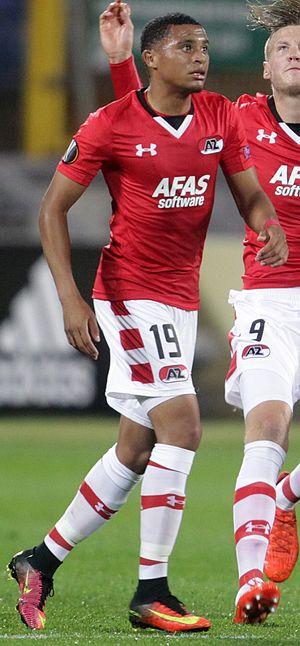
Dabney dos Santos Souza, abrégé Dabney dos Santos, né le 31 juillet 1996 à Amsterdam, est un footballeur néerlandais et cap-verdien. Il évolue au poste d'ailier gauche à l'AZ Alkmaar.